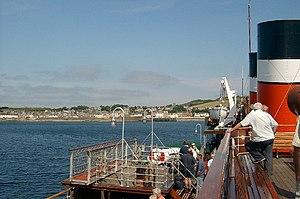
Millport est la seule ville du Great Cumbrae dans le Firth of Clyde, dans le North Ayrshire en Écosse.